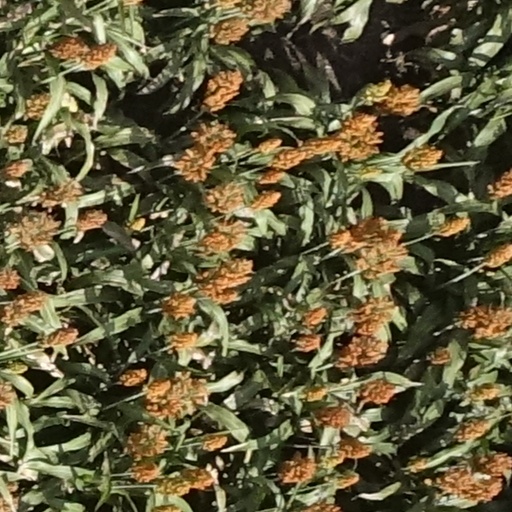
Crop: sorghum